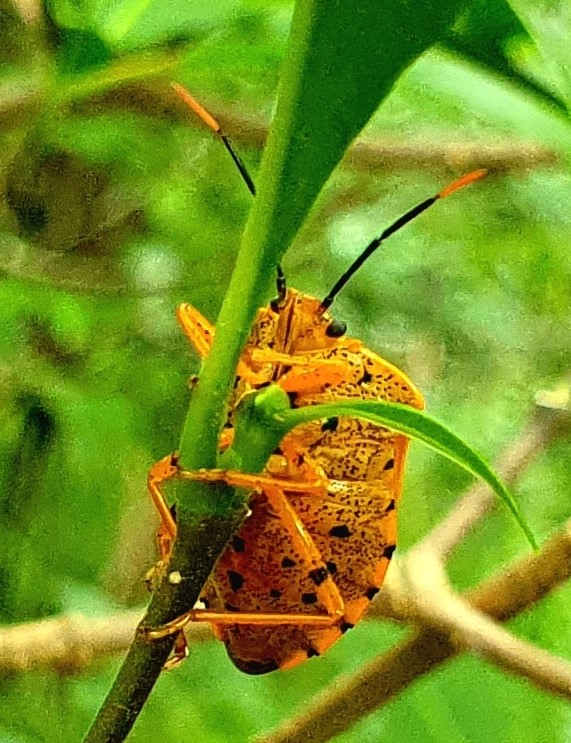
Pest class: stink_bug